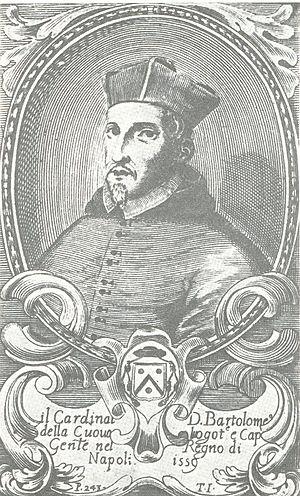
Bartolomé de la Cueva y Toledo est un cardinal espagnol du XVIᵉ siècle. Il est de la famille du cardinal Alfonso de la Cueva-Benavides y Mendoza-Carrillo.